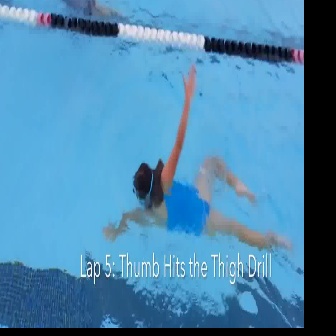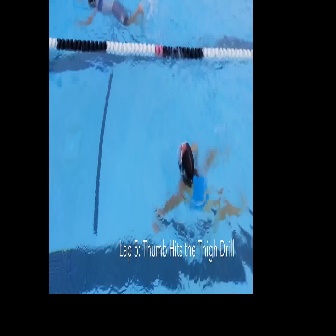
  Please identify the target specified by the bounding box [102,62,292,253] in the first image and locate it in the second image. Return the coordinates in [x_min,y_min,x_max,y_max] format.
Answer: [153,140,247,234]